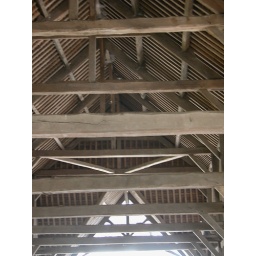
Roof of market house in Le Faouet